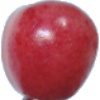
Label: cherry_rainier